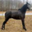
Label: horse